Electoral history of William Lyon Mackenzie King

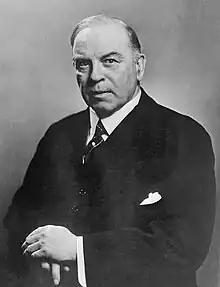
Mackenzie King in 1942.

This article is the electoral history of William Lyon Mackenzie King, the tenth Prime Minister of Canada. A Liberal, he was Canada's longest-serving prime minister, with three separate terms as prime minister (1921–1926, 1926–1930 and 1935–1948), for a total of 21 years and 154 days. He defeated Prime Ministers Arthur Meighen and R.B. Bennett at different times, and was succeeded by Prime Minister Louis St. Laurent in 1948.